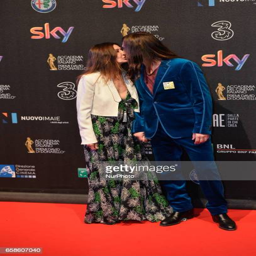
person and actor walks the red carpet of award